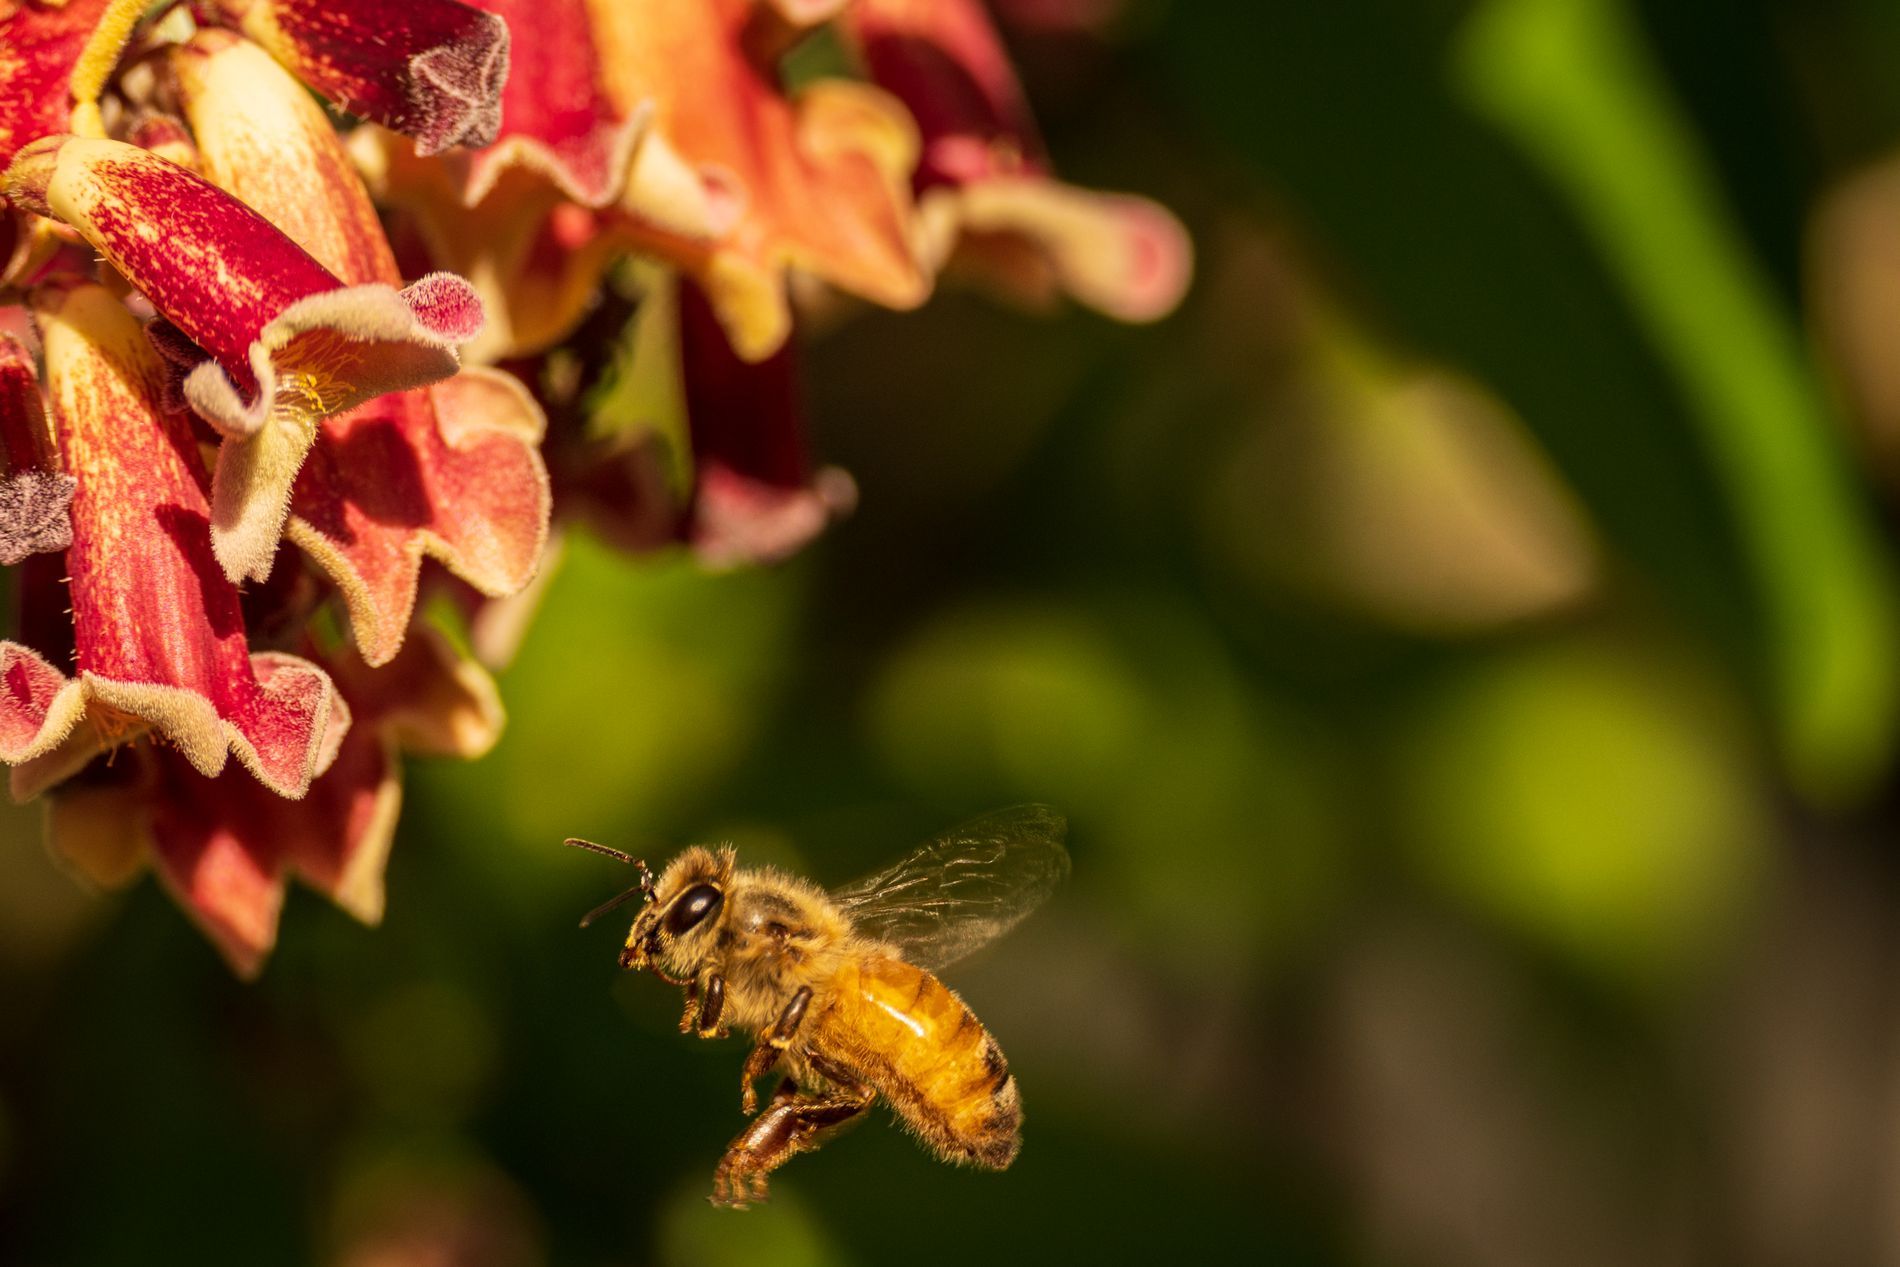
honeybee in the field
A flying honeybee approaches a group of red and yellow blooms, its delicate wings beating rapidly. The tiny legs of the bee dangle suspended, ready to touch down, as its fuzzy golden body radiates with sunlight.
Close-up macro shot, straight-on angle. This perspective allows for an intimate view of the bee’s details and the flower’s textures, highlighting the precision and beauty of the natural world.
Labels: Animal, Apidae, Bee, Insect, Invertebrate, Honey Bee, Bumblebee, Wasp, Plant, Pollen, Food, Fruit, Pear, Produce, Flower, Rose, Petal, Greenery
Camera: NIKON CORPORATION NIKON Z 50
Lens: NIKKOR Z DX 50-250mm f/4.5-6.3 VR
Aperture: F8
Exposure: 1/250 sec
ISO: 110
Focal length: 190.0 mm